Minami-Gōchi Station

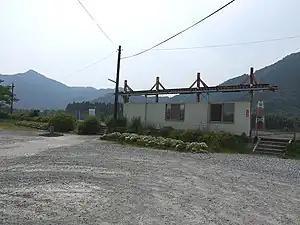
Minami-Gōchi Station, May 2008

is a train station on the Seiryū Line in Iwakuni, Yamaguchi Prefecture, Japan and is operated by Nishikigawa Railway.